Question: Who is in the picture?
Tambaya: Waye ajikin hoton?
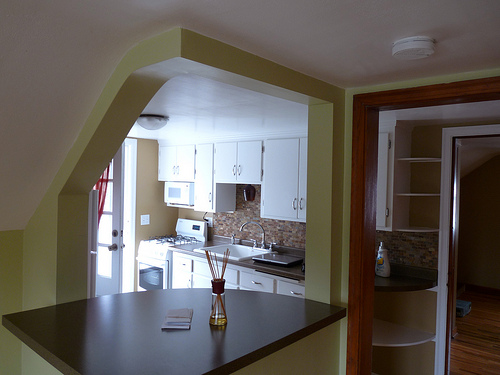
Answer: No one.
Amsa: Babu kowa.